Islam in Albania

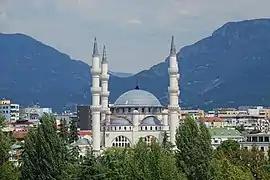
Great Mosque of Tiranë under construction, August 2018

In the 1990s, Muslim Albanians placed their focus on restoring institutions, religious buildings and Islam as a faith in Albania that had overall been decimated by the communists. Hafiz Sabri Koçi, (1921–2004) an imam imprisoned by the communist regime and who led the first prayer service in Shkodër 1990 became the grand mufti of the Muslim Community of Albania. During this time the restoration of Islam in Albania appealed to older generations of Muslim Albanian adherents, those families with traditional clerical heredity and limited numbers of young school age people who wished to qualify and study abroad in Muslim countries. Most mosques and some madrassas destroyed and damaged during the communist era had by 1996 been either reconstructed or restored in former locations where they once stood before 1967 and in contemporary times there are 555 mosques. Muslim religious teachers and prayer leaders were also retrained abroad in Muslim states or in Albania. The Muslim Community of Albania is the main organisation overseeing Sunni Islam in Albania and during the 1990s, it received funding and technical support from abroad to reconstitute its influence within the country. Due to interwar and communist era legacies of weakening Islam within Albania and secularisation of the population, the revival of the faith has been somewhat difficult due to people in Albania knowing little about Islam and other religions. Emigration in a post-communist environment of Albanians, many Muslim, has also hindered the recovery of religion, its socio-religious structures and organisation in Albania. In contemporary times the Muslim community has found itself being a majority population that is within a socio-political and intellectual "minority" position with often being on the defensive. Political links also emerged in the 1990s from parts of the Sunni Albanian community with the then new Albanian political establishment of whom some themselves were Muslim Albanians. The Sunni community is recognised by the Albanian state and it administers most of the mosques while also viewed as the main representative of Muslims in the country. As such it interprets its position as safeguarding an Albanian specific version of Islam which follows on institutional and ideological models established during the post-Ottoman state-building period and have gradually gained the status of an Albanian tradition. There are a few prayer houses located throughout Albania and one mosque run by the Sufi Rifai order.